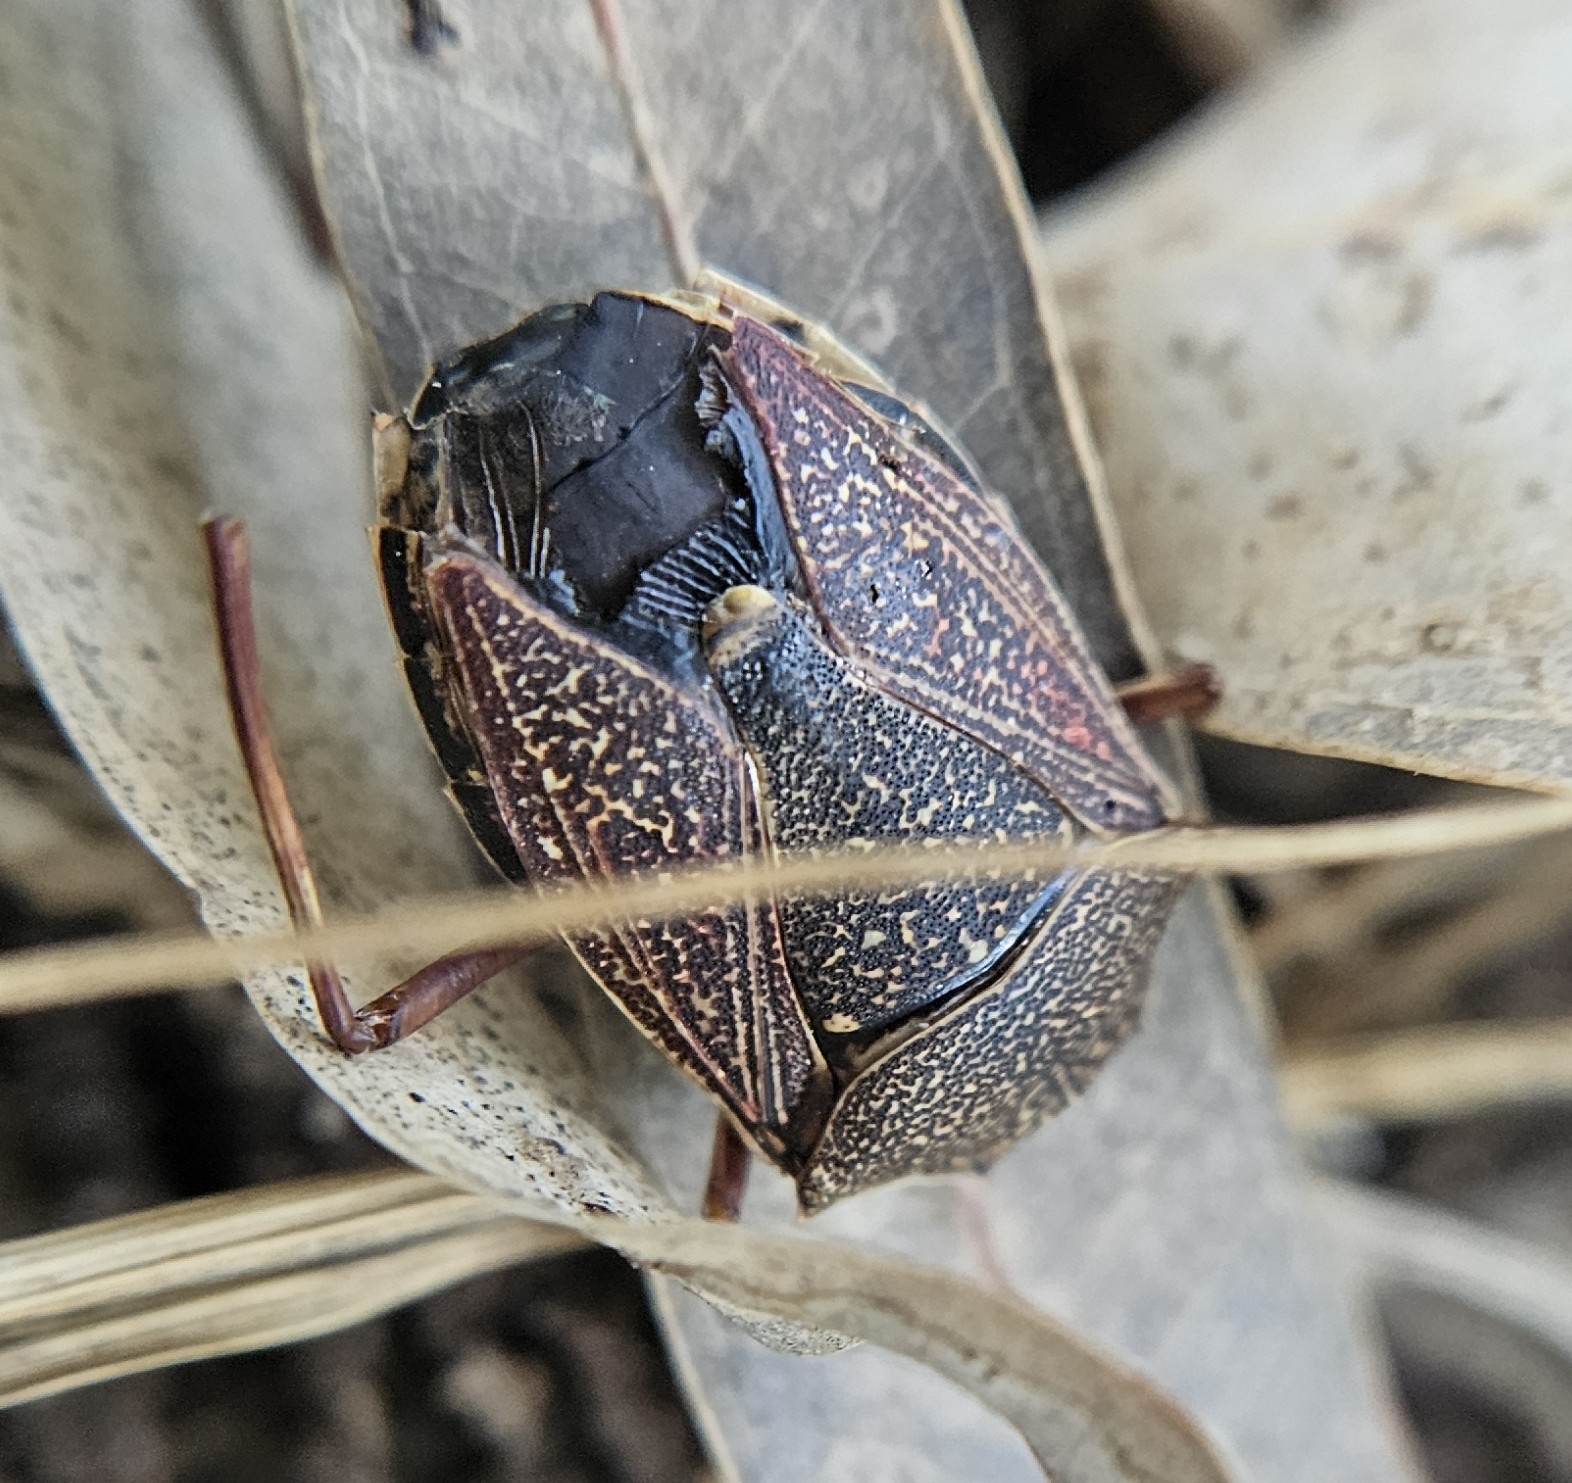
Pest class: stink_bug